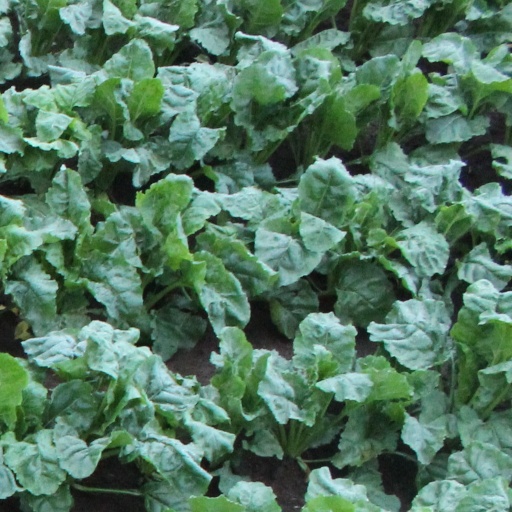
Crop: sugar beet